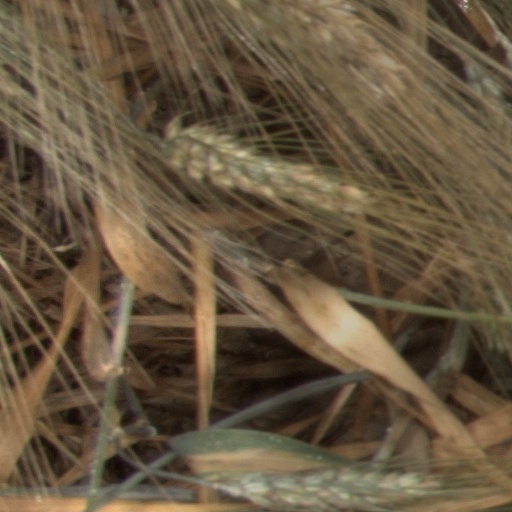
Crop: wheat